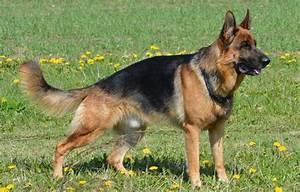
dog